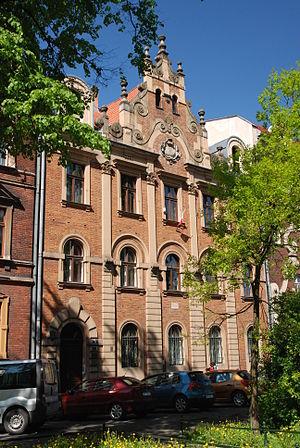
Teodor Talowski, né le 23 mars 1857 à Zasów, mort le 1ᵉʳ mai 1910 à Lemberg, est un architecte polonais, considéré comme l'un des plus importants architectes polonais de la charnière du XIXᵉ et XXᵉ siècles.